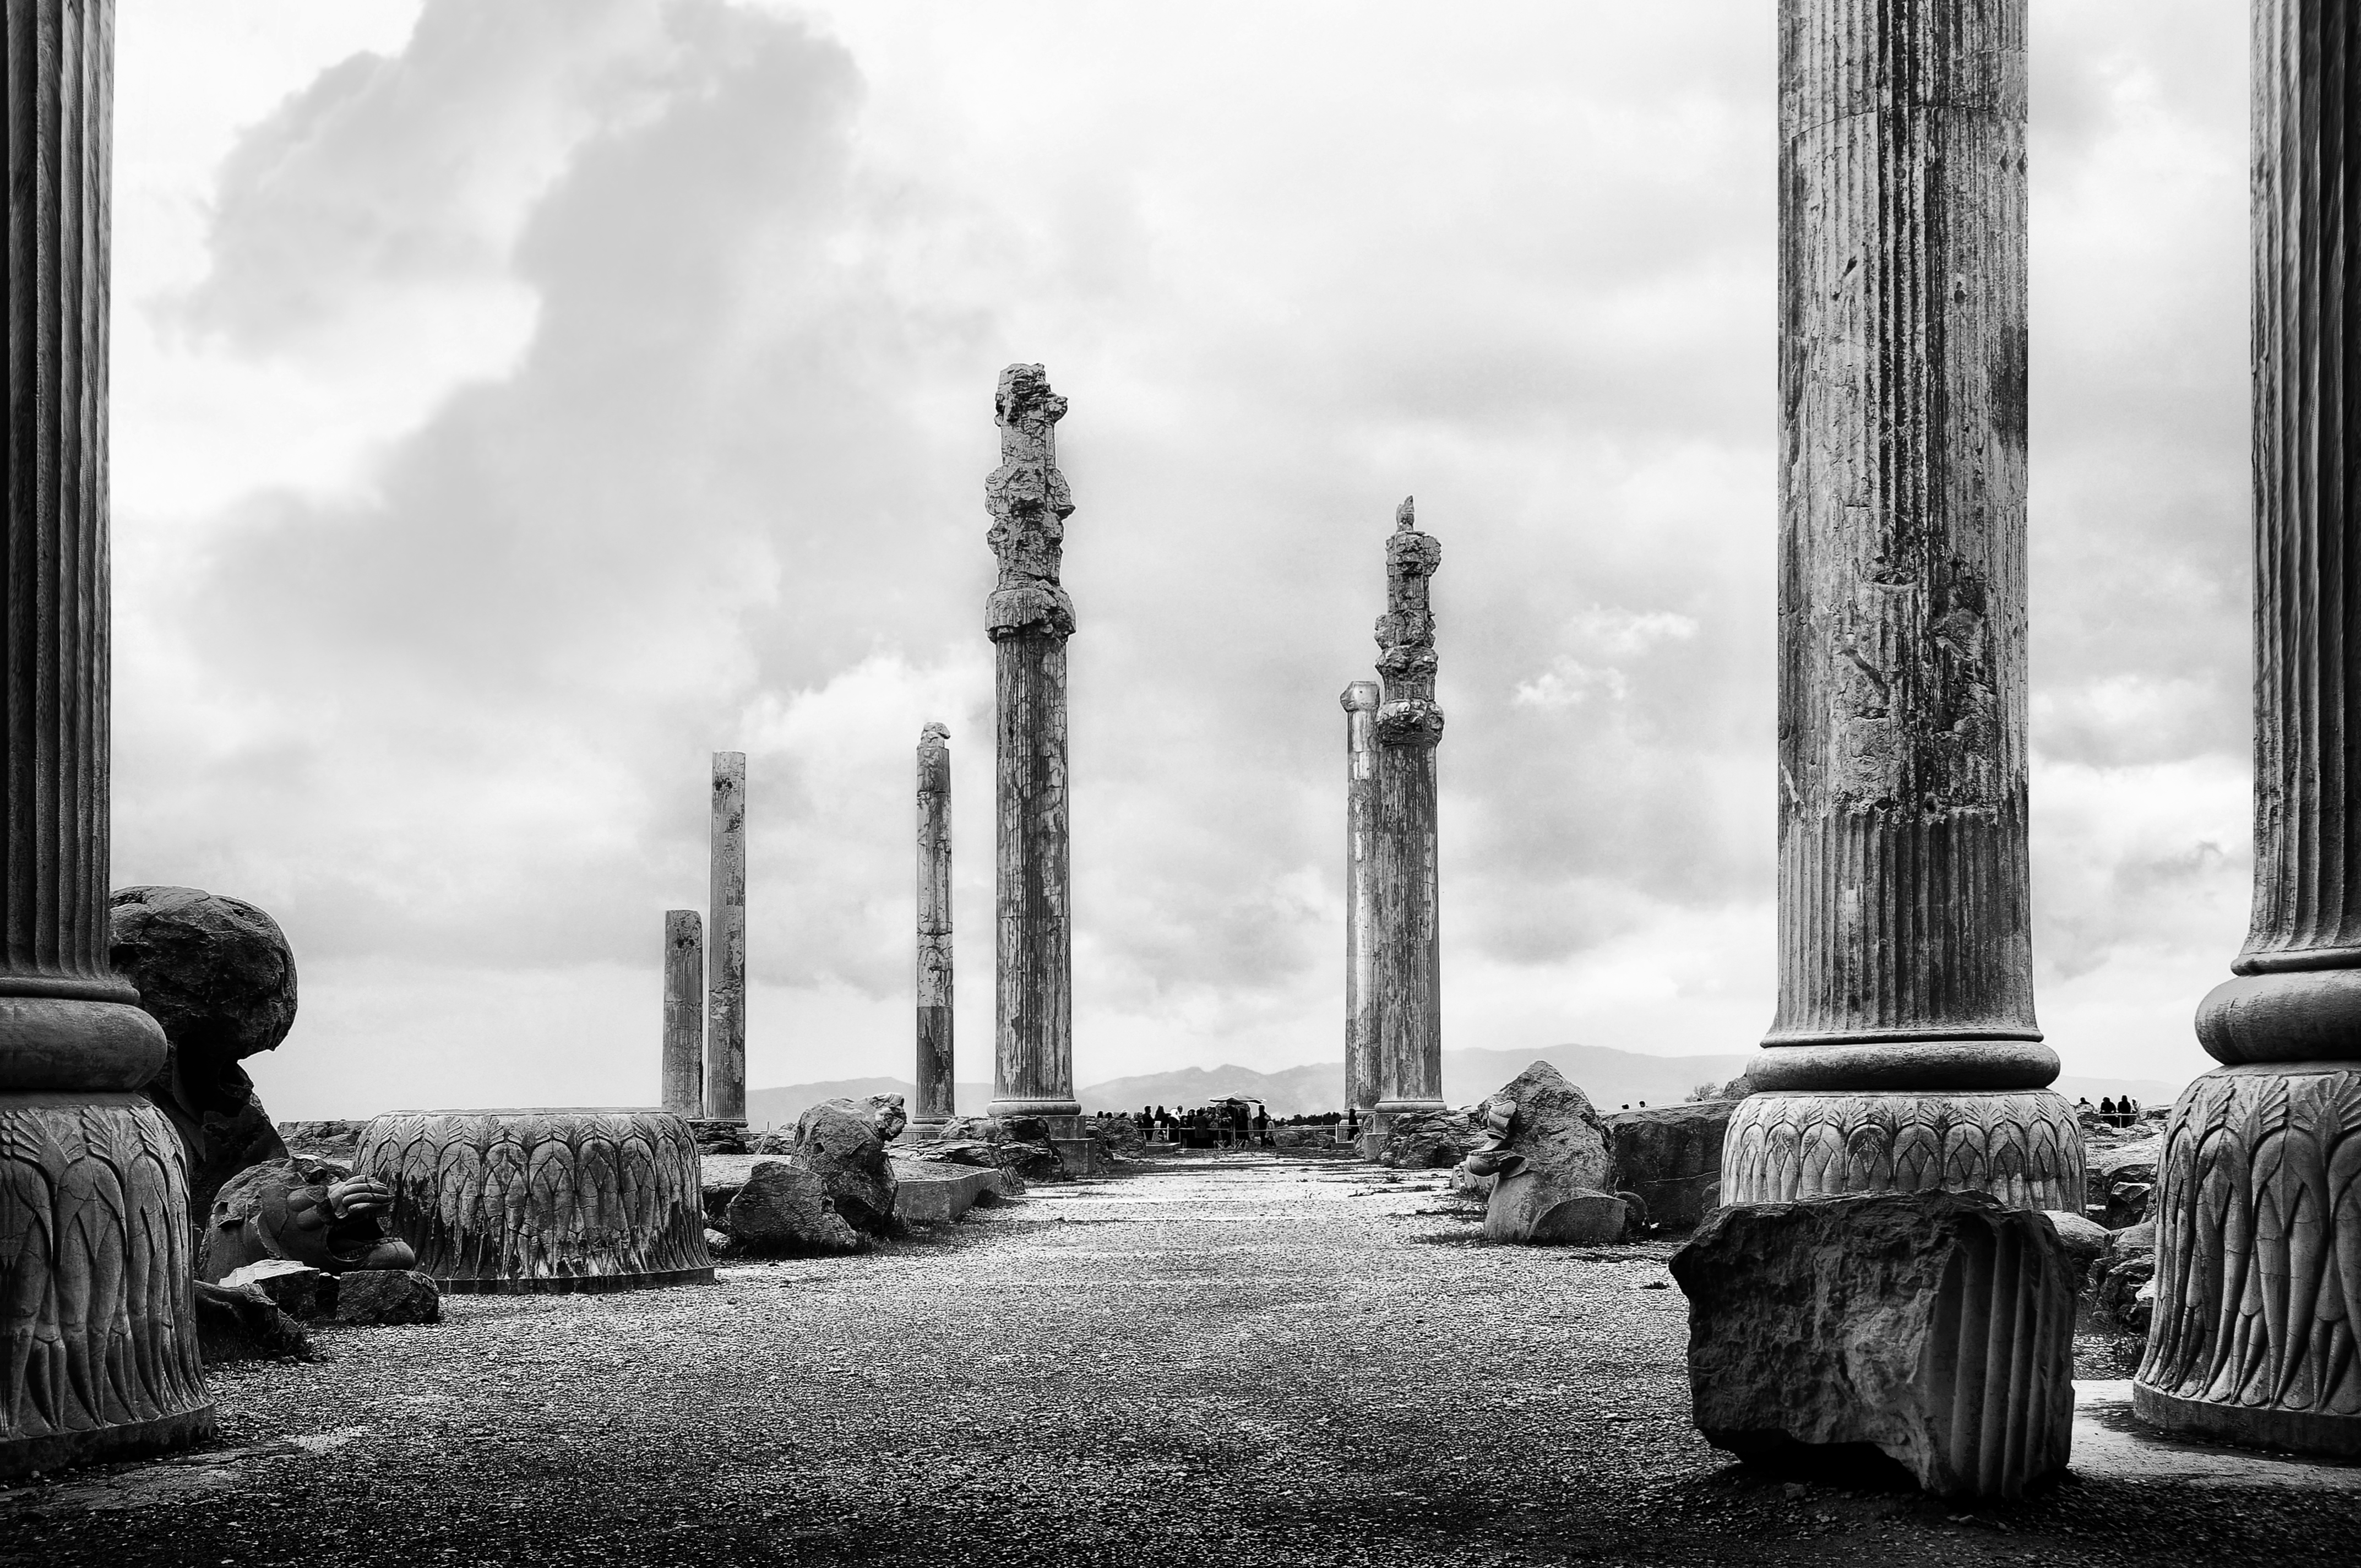
Title: Persepolis 04